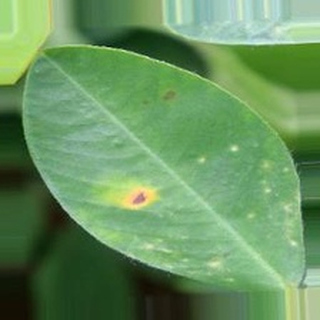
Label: groundnut_early_leaf_spot